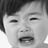
Emotion: sad